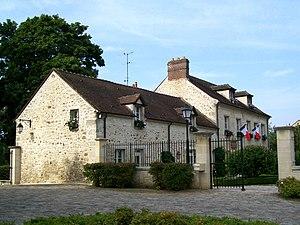
Autre vue de la mairie d'Apremont, entouré par un jardin public.
Apremont est une commune française située dans le département de l'Oise en région Hauts-de-France. Ses habitants sont appelés les Apremontois.